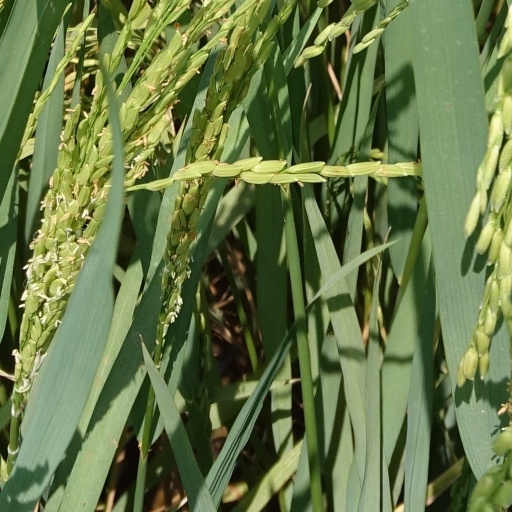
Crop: rice